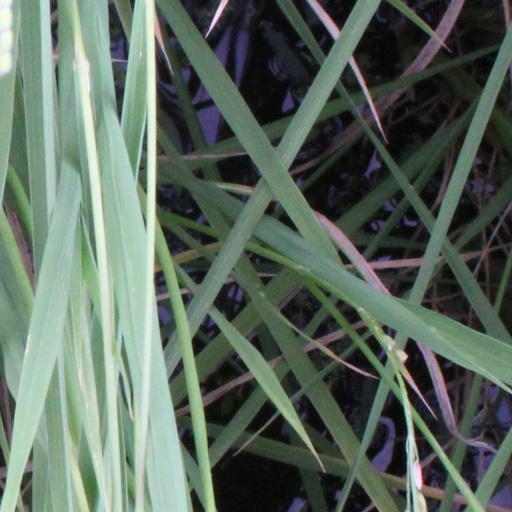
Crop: rice